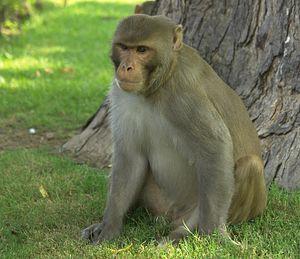
Macaque rhésus, Fort Rouge, Agra, Inde.